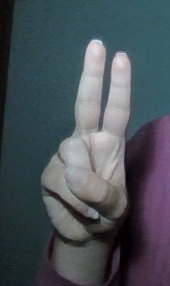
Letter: taa